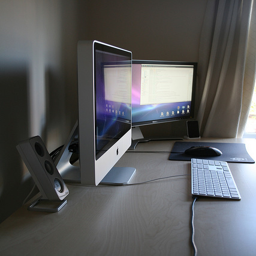
A desktop computer monitor sitting on a desk.
The computer on this desk uses two monitors
a computer is sitting on a white desk
a computer monitor resting on a table next to a keyboard
Two iMac computers are on a desk with a mouse and keyboard.